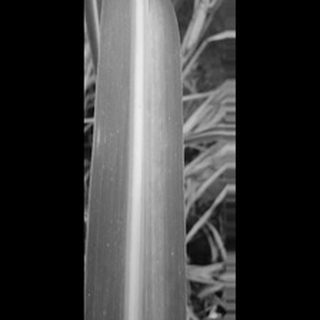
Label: sugarcane_yellow_leaf_disease